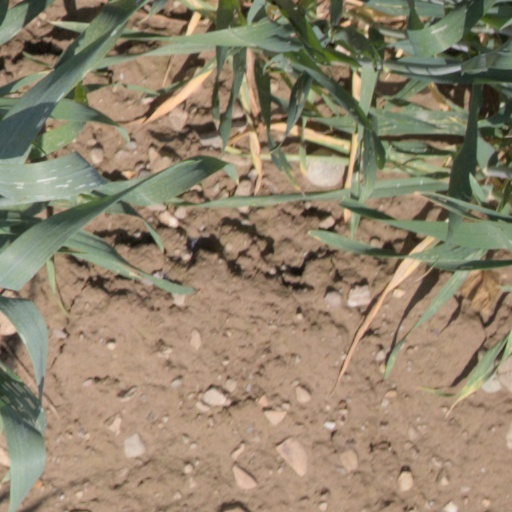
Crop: wheat